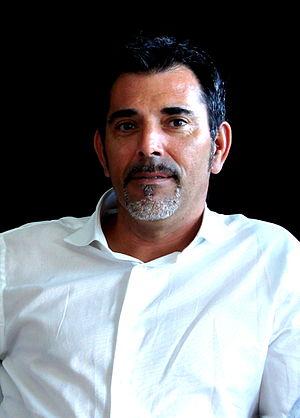
Rencontre avect Victor del Arbol à l'Université Toulouse - Jean Jaurès le 8 octobre 2015